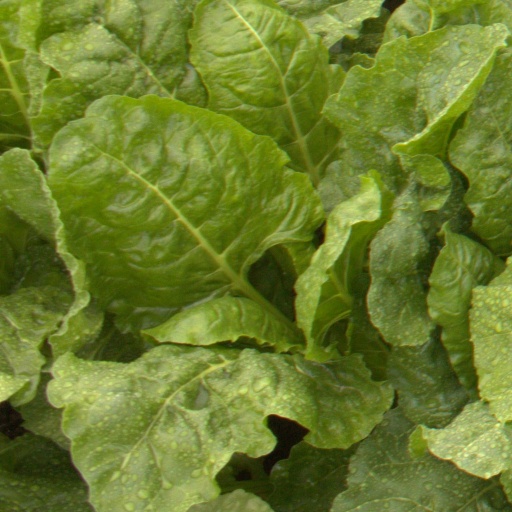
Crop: sugar beet